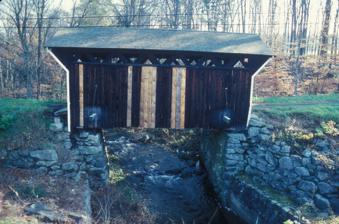
Building: Prentiss Bridge
Country: United States of America
Year built: 1874
United States historic place Prentiss Bridge U.S. National Register of Historic Places Show map of New Hampshire Show map of the United States Location Great Brook near Chester Turnpike, Langdon, New Hampshire Coordinates 43°9′11″N 72°23′38″W / 43.15306°N 72.39389°W / 43.15306; -72.39389 Area 0.3 acres (0.12 ha) Built c. 1874 ( 1874 ) Architectural style Town lattice truss NRHP reference No. 73000179 Added to NRHP May 24, 1973 Prentiss Bridge, 2024 The Prentiss Bridge is a historic covered bridge in Langdon, New Hampshire . Built about 1874, it spans Great Brook just east of the modern alignment of Chester Turnpike, which it carried until it was bypassed by a modern bridge in 1955. At 36 feet (11 m) in length, it is the shortest 19th-century covered bridge built for use on a public roadway in New Hampshire that is still standing. The bridge was listed on the National Register of Historic Places in 1973. Description and history The Prentiss Bridge is located in a rural setting in southern Langdon, spanning Great Brook east of Chester Turnpike, about 0.2 miles (0.32 km) south of its junction with Lower Cemetery Road. It is a Town lattice truss, 36 feet long and 15 feet (4.6 m) wide, set on stone abutments. Its exterior is finished in vertical board siding, with a ventilation gap between the siding and the gabled roof. Bridges are known to have stood on the site since at least 1791, when the town requested a report on a bridge standing here. In 1794, the town appropriated funds to build a bridge near the mill of Jabez Rockwell and John Prentiss. In 1874, the town appropriated $1,000 to replace that structure; the present bridge was presumably built soon afterward. Langdon's Prentiss Bridge was constructed by Albert S. Granger in 1874. The town of Langdon paid $1,062.09 for the project. Granger himself was paid $197.50 for labor, $34.97 for lumber, bolts, and spike, and $23 for the use of a derrick; nineteen other men were paid for labor and supplies. The Prentiss Bridge was bypassed in 1955. A new, two-lane steel and concrete bridge was constructed next to the Prentiss Bridge to allow traffic to cross Great Brook without the bottleneck caused by the one-lane bridge. Measuring thirty-five feet long, the Prentiss Bridge is the shortest historic covered bridge in New Hampshire. See also New Hampshire portal National Register of Historic Places listings in Sullivan County, New Hampshire List of New Hampshire covered bridges List of bridges on the National Register of Historic Places in New Hampshire References